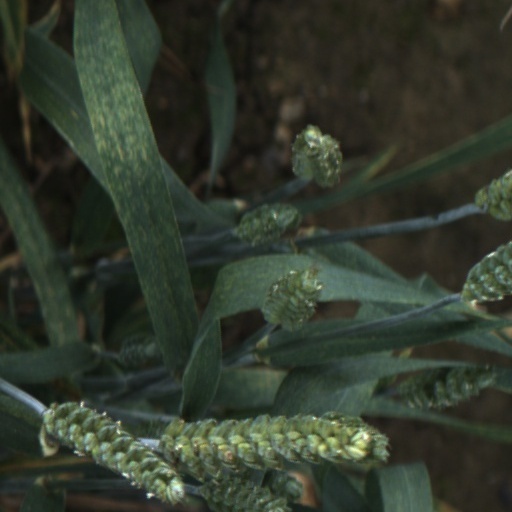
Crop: wheat